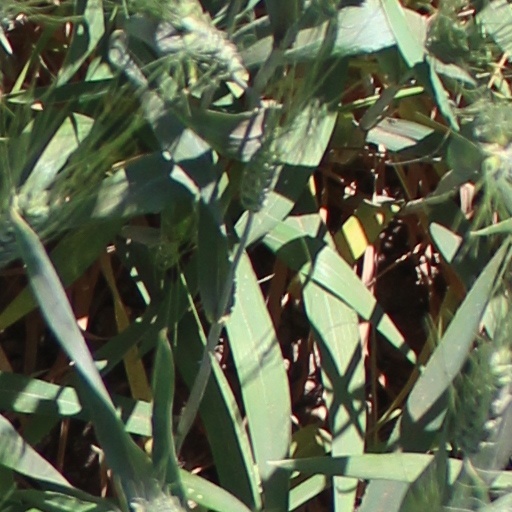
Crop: wheat